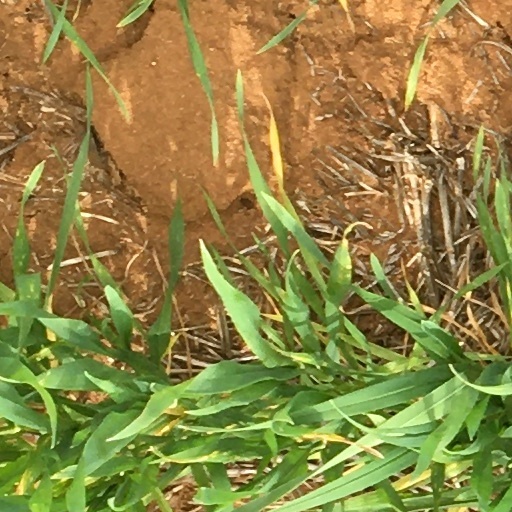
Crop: wheat